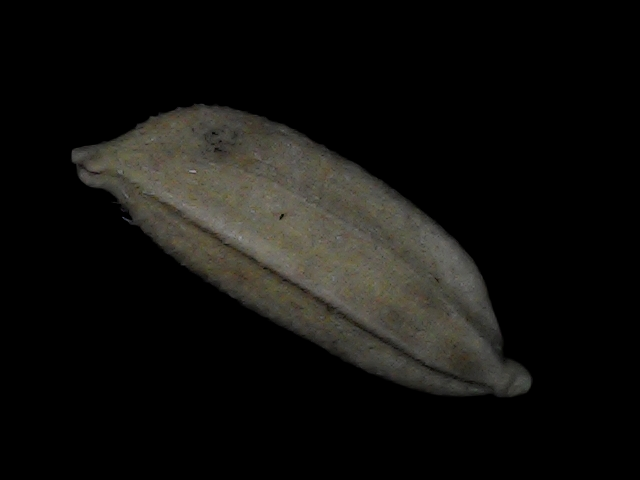
Rice variety: Bd72